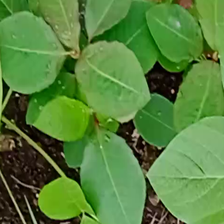
Weed species: Moti_dudhi(Euphorbia_geneculata_L)